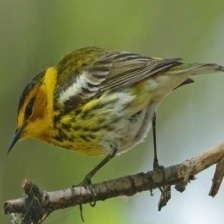
Species: CAPE MAY WARBLER
Scientific name: SETOPHAGA TIGRINA